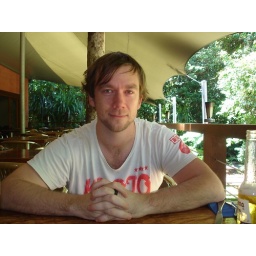
Spent the day walking around the area around our beach house, exploring the bush. Deserved a nice cold corona... and shade.